Traditional music of Korea

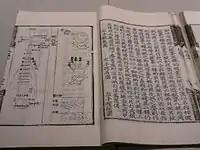
A page of "Akhakgwebeom".

Before Silla unified three kingdoms, the music of Silla is represented by a traditional instrument, gayageum which was said that Ureuk from Gaya brought it in the reign of King Jinheung when his kingdoms were incorporated by Silla forces. Although "Samguk sagi" conveys 12 names of compositions Ureuk did, those are not fully inherited. In the 13th year of Jinheung, Ureuk taught gayageum, songs, and dances to three disciples of Gyego, Beopji y Mandeok.